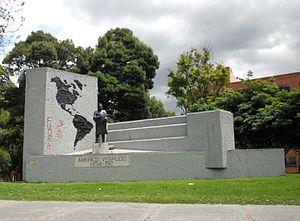
Amerigo Vespucci, né le 9 mars 1454 à Florence, dans la république du même nom, et mort le 22 février 1512 à Séville en Castille, est un commerçant, navigateur et explorateur florentin.